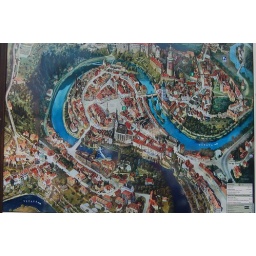
A map of Cesky Krumlov, from a tourist information sign near the bus parking lot.